Vinson Massif

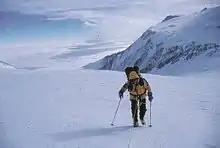
Gavin Bate ascending Mount Vinson in 2000

The climb of Vinson offers little technical difficulty beyond the usual hazards of travel in Antarctica, and as one of the Seven Summits, it has received much attention from well-funded climbers in recent years. Multiple guide companies offer guided expeditions to Mount Vinson, at a typical cost of around US$45,000 per person, including transportation to Antarctica from Chile.